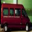
Label: bus